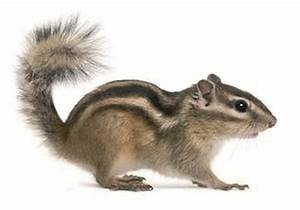
Label: squirrel